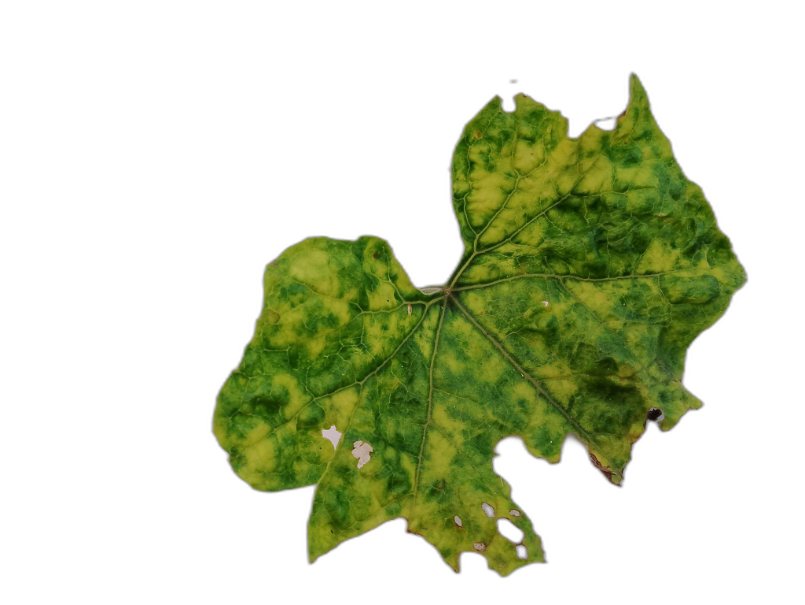
Crop: Zucchini
Label: Yellow_Mosaic_Virus